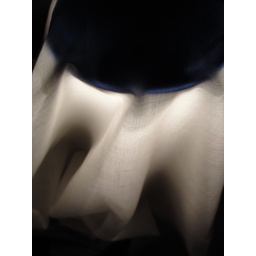
cloth over desk lamp